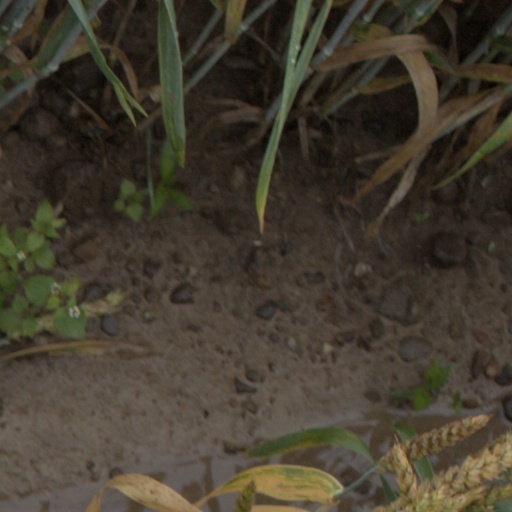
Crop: wheat